Monoclonius

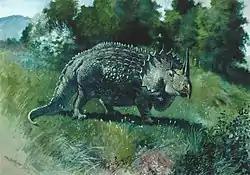
"Agathaumas sphenocerus" by Charles R. Knight, 1897

Numerous other species have been assigned to the genus "Monoclonius" in the past, most of which have been either re-classified into other genera or are currently considered synonyms of previously named species.